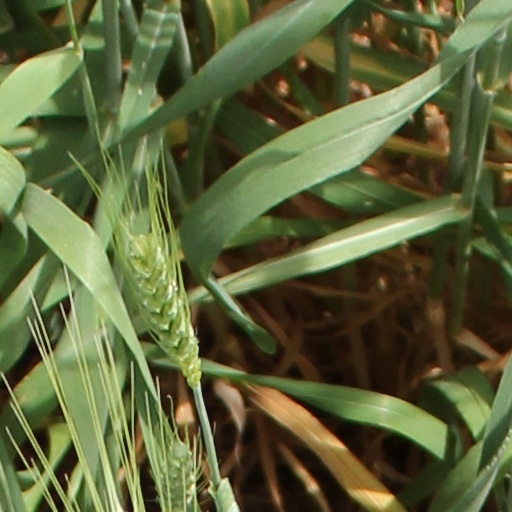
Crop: wheat